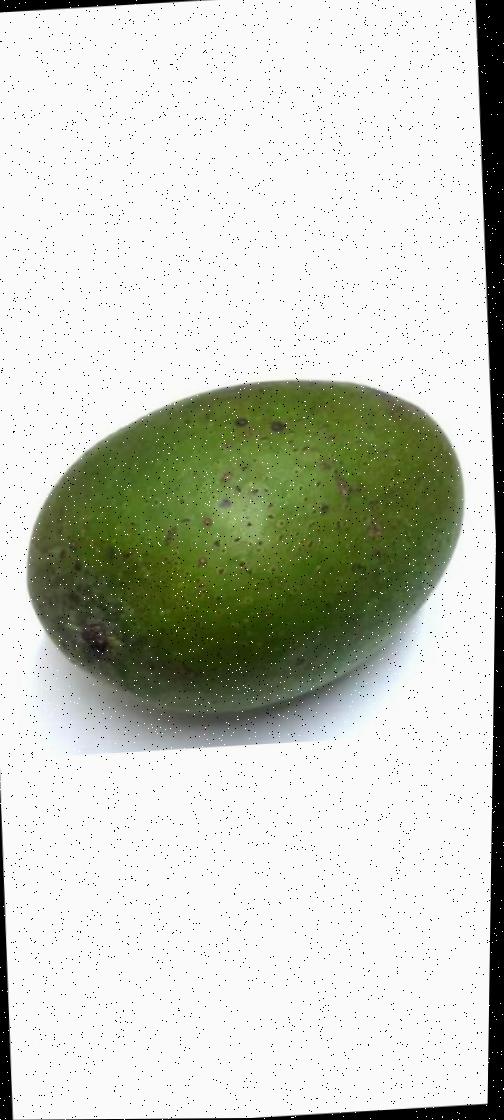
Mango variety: Ashshina Zhinuk